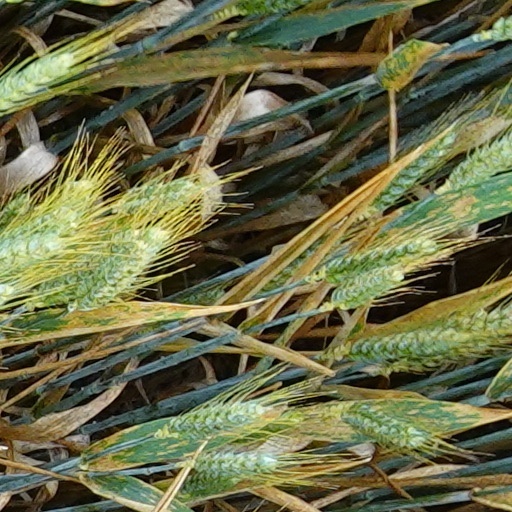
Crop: wheat